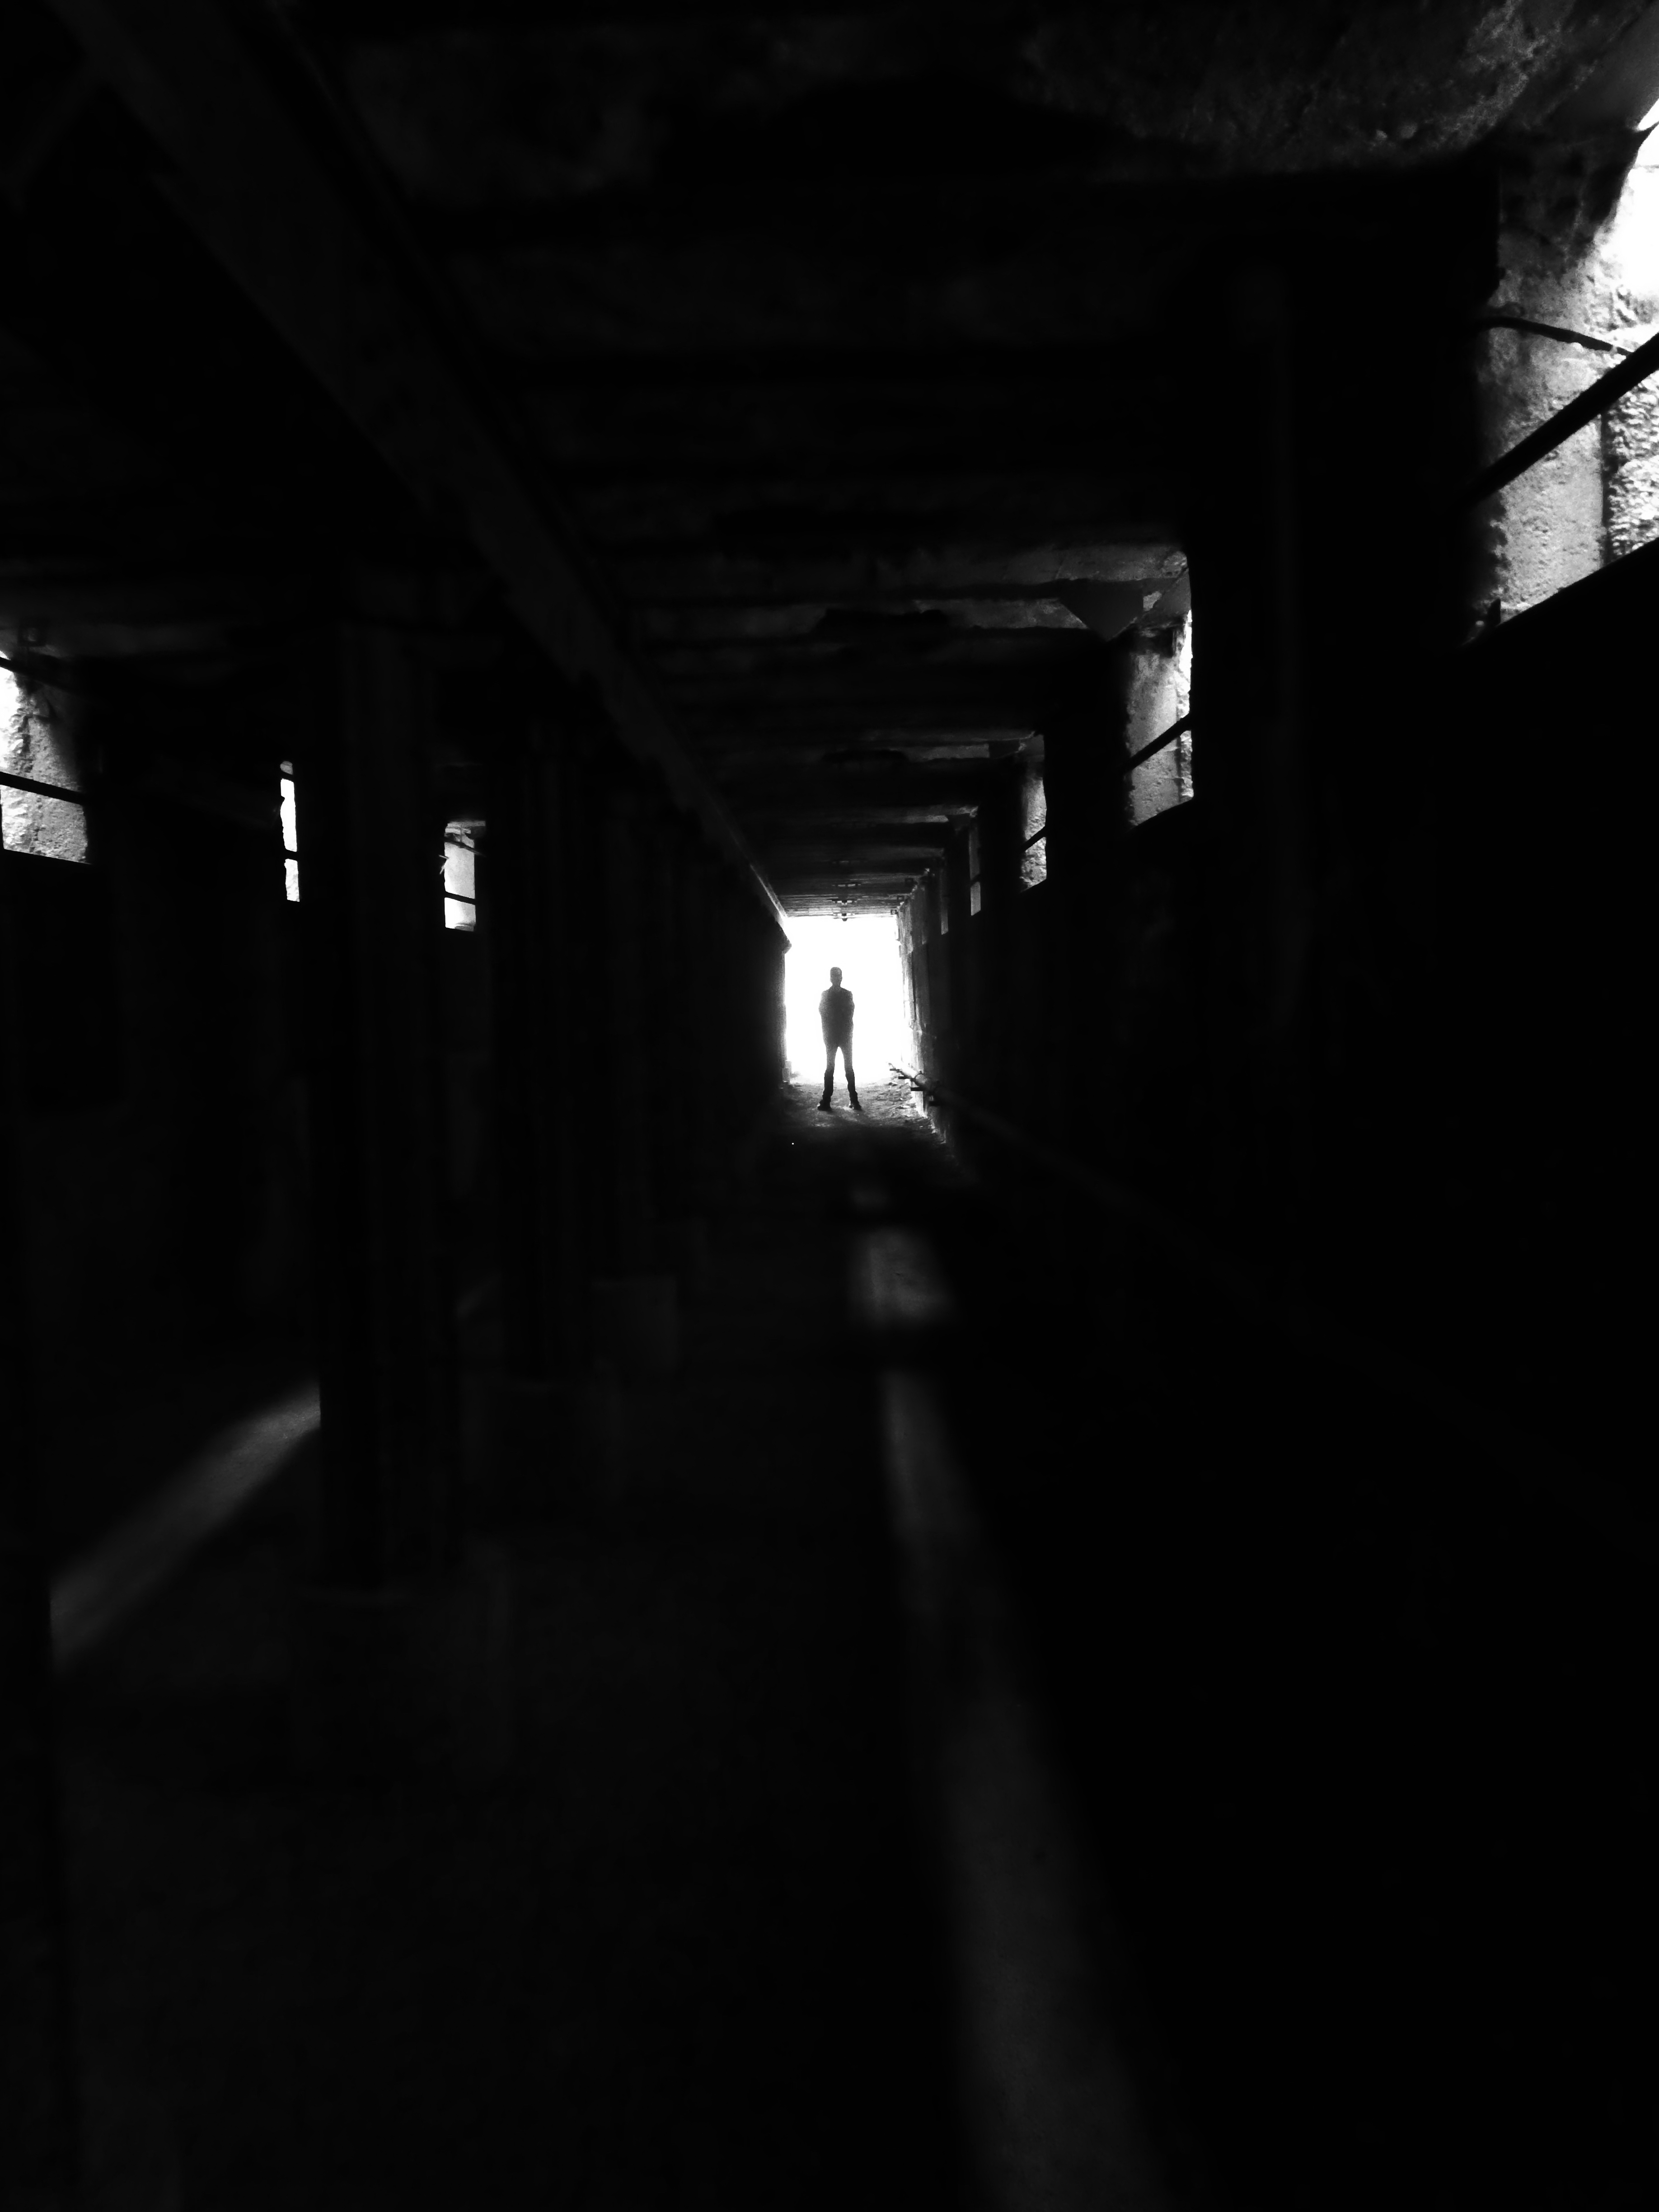
man, male, silhouette, black and white, dark, darkness, mood, figure, black, noir, noire, exit, entrance, back, rear, view, shadow, unknown, person, spy, hide, room, building, factory, indoors, area, stay, white, monochrome, light, monochrome photography, snapshot, photography, night, architecture, line, sky, infrastructure, midnight, style, film noir, street, road, Tints and shades